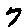
Label: 7